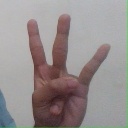
अक्षर: क्ष